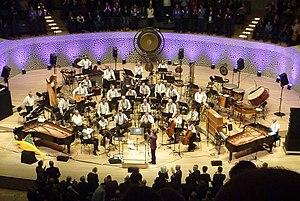
Ensemble Modern est un ensemble de musique de chambre allemand dont le répertoire est consacré à la musique moderne et à la musique contemporaine. Fondé en 1980 à Francfort, il comporte une vingtaine de membres.